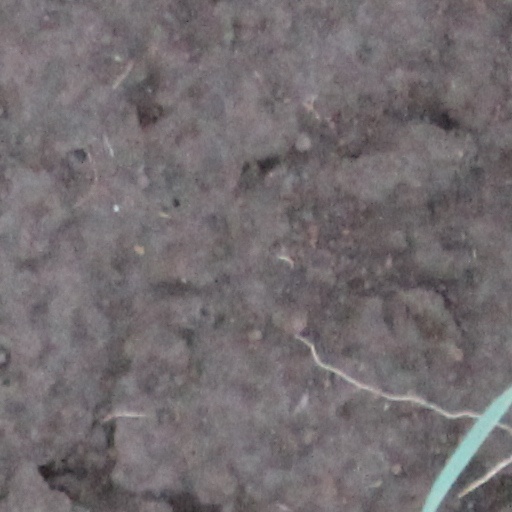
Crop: wheat